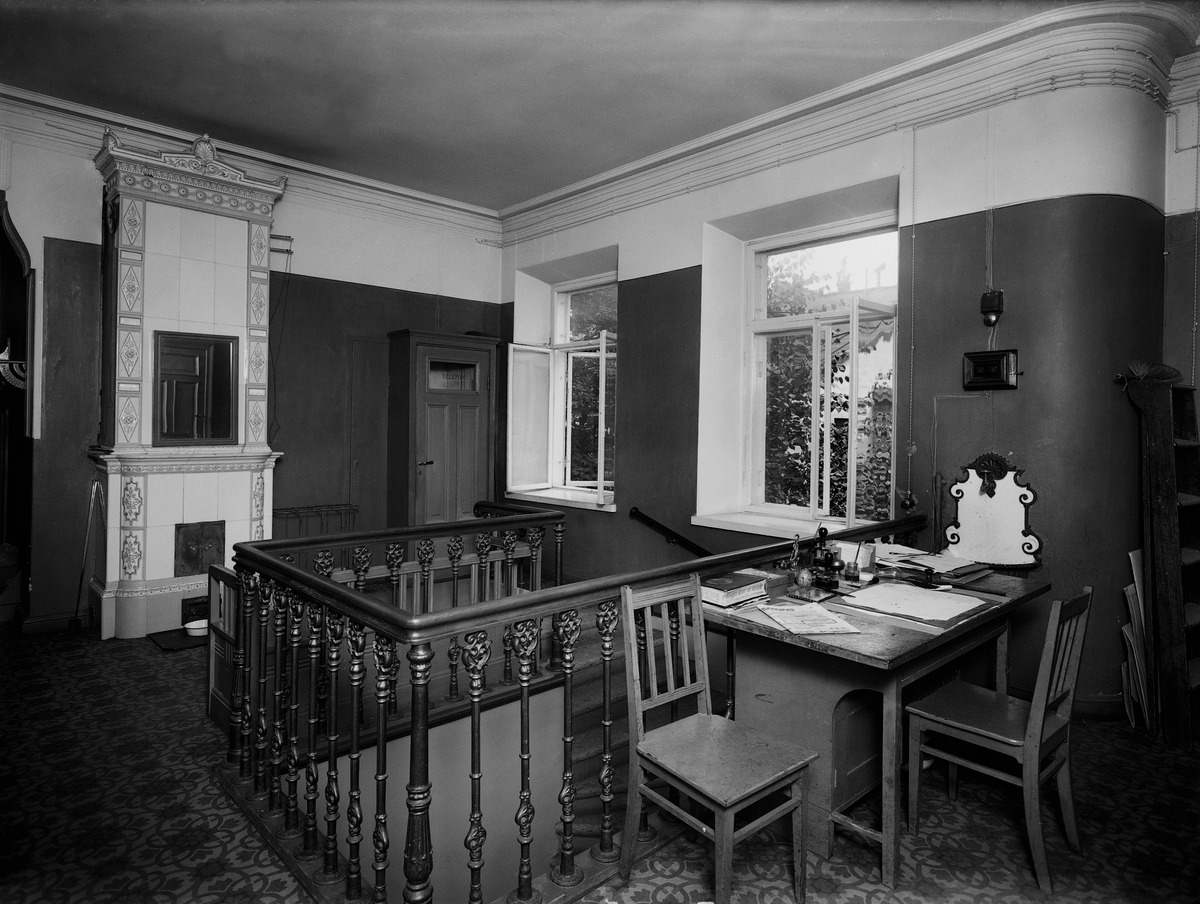
Aleksanterinkatu 8 - 10
sisällön kuvaus: Aleksanterinkatu 8 - 10. Yleisten rakennusten ylihallitus (myöh. Rakennushallitus). mustavalkoinen
Kuvaaja: Sundström, Eric, valokuvaaja
Ajankohta: kuvausaika 1915
Paikka: Suomi, Uusimaa, Helsinki, Kruununhaka Helsinki, Aleksanterinkatu 8 - 10
Aiheet: valtion virastot, rakennushallinto, lämmityslaitteet uunit kaakeliuunit, lattiat, portaat